Diogo Rodrigues

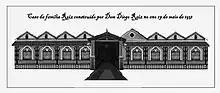
Residential house of Diogo Rodrigues and descendants from 1551

Rodrigues was the Captain of Rachol in Salcette, Goa, the chief town during the earliest Portuguese conquest. It was then a fortress and the church was considered as the first in dignity of Salcette "(called as ilha de Salcete do Sul at that time)"; as this first church at Rachol and hence Salcette was built to completion in the year 1565, on the site of Hindu temples and was built in mud with a thatched roof. It can thus be called the mother church (Matriz) of the whole of South Goa and was named Igreja da Nossa Senhora de Neves. It was the first Archbishop of Goa, Dom Gaspar Jorge de Leão Pereira who personally visited Margão and its surrounding areas to choose the location. After visiting several places, he guarded an arrow into the ground at Rachol and ordered to build the church there; Rodrigues, the Captain of Rachol, was appointed to do the needful.